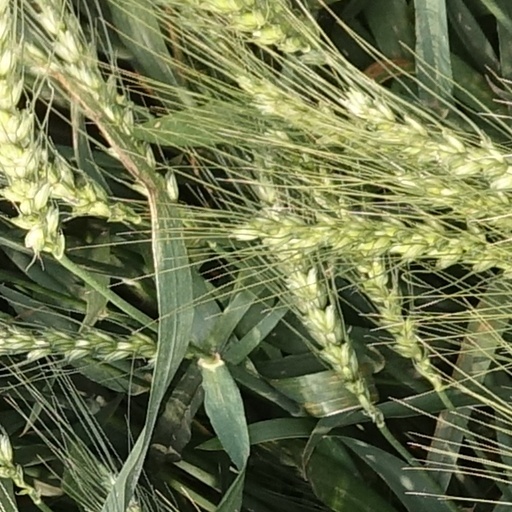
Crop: wheat